ThunderJaws

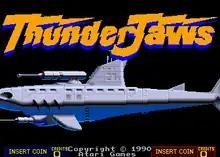
Arcade title screen

ThunderJaws is a run and gun video game released in arcades by Atari Games in 1990. Home ports by Domark were published in 1991.